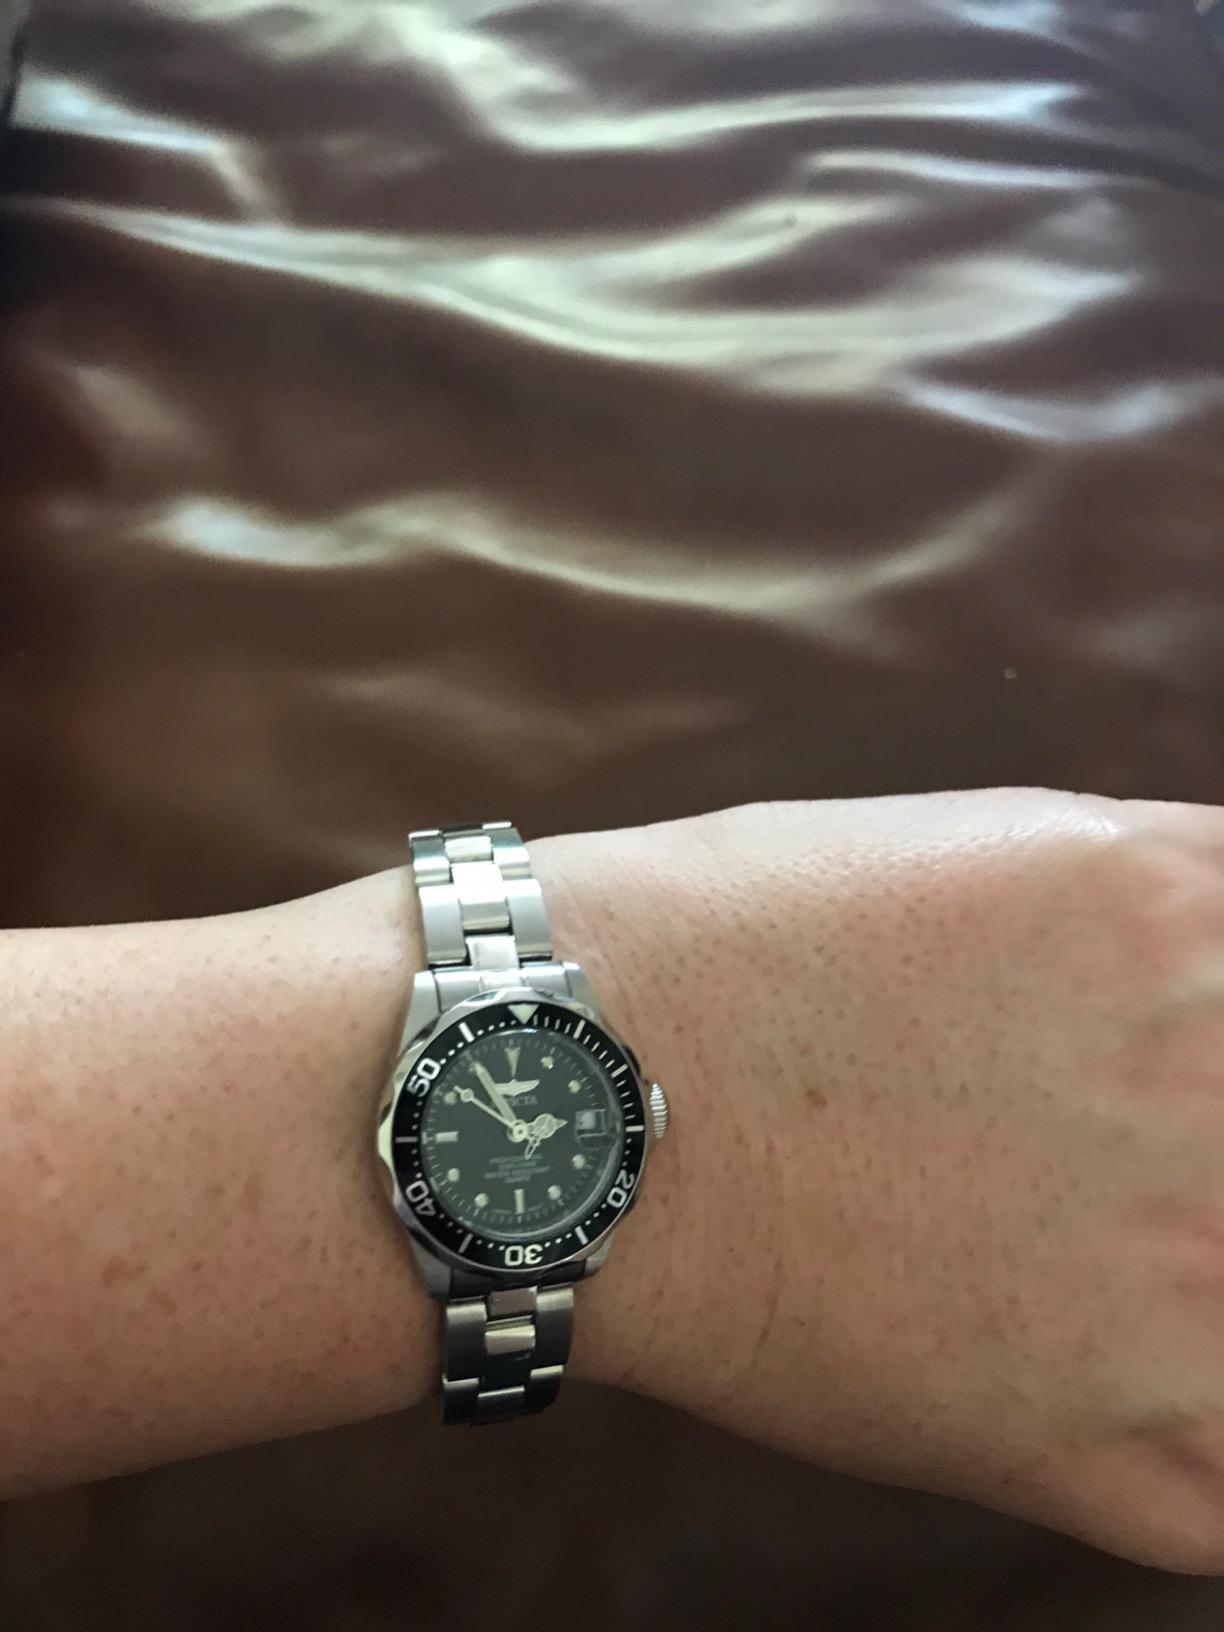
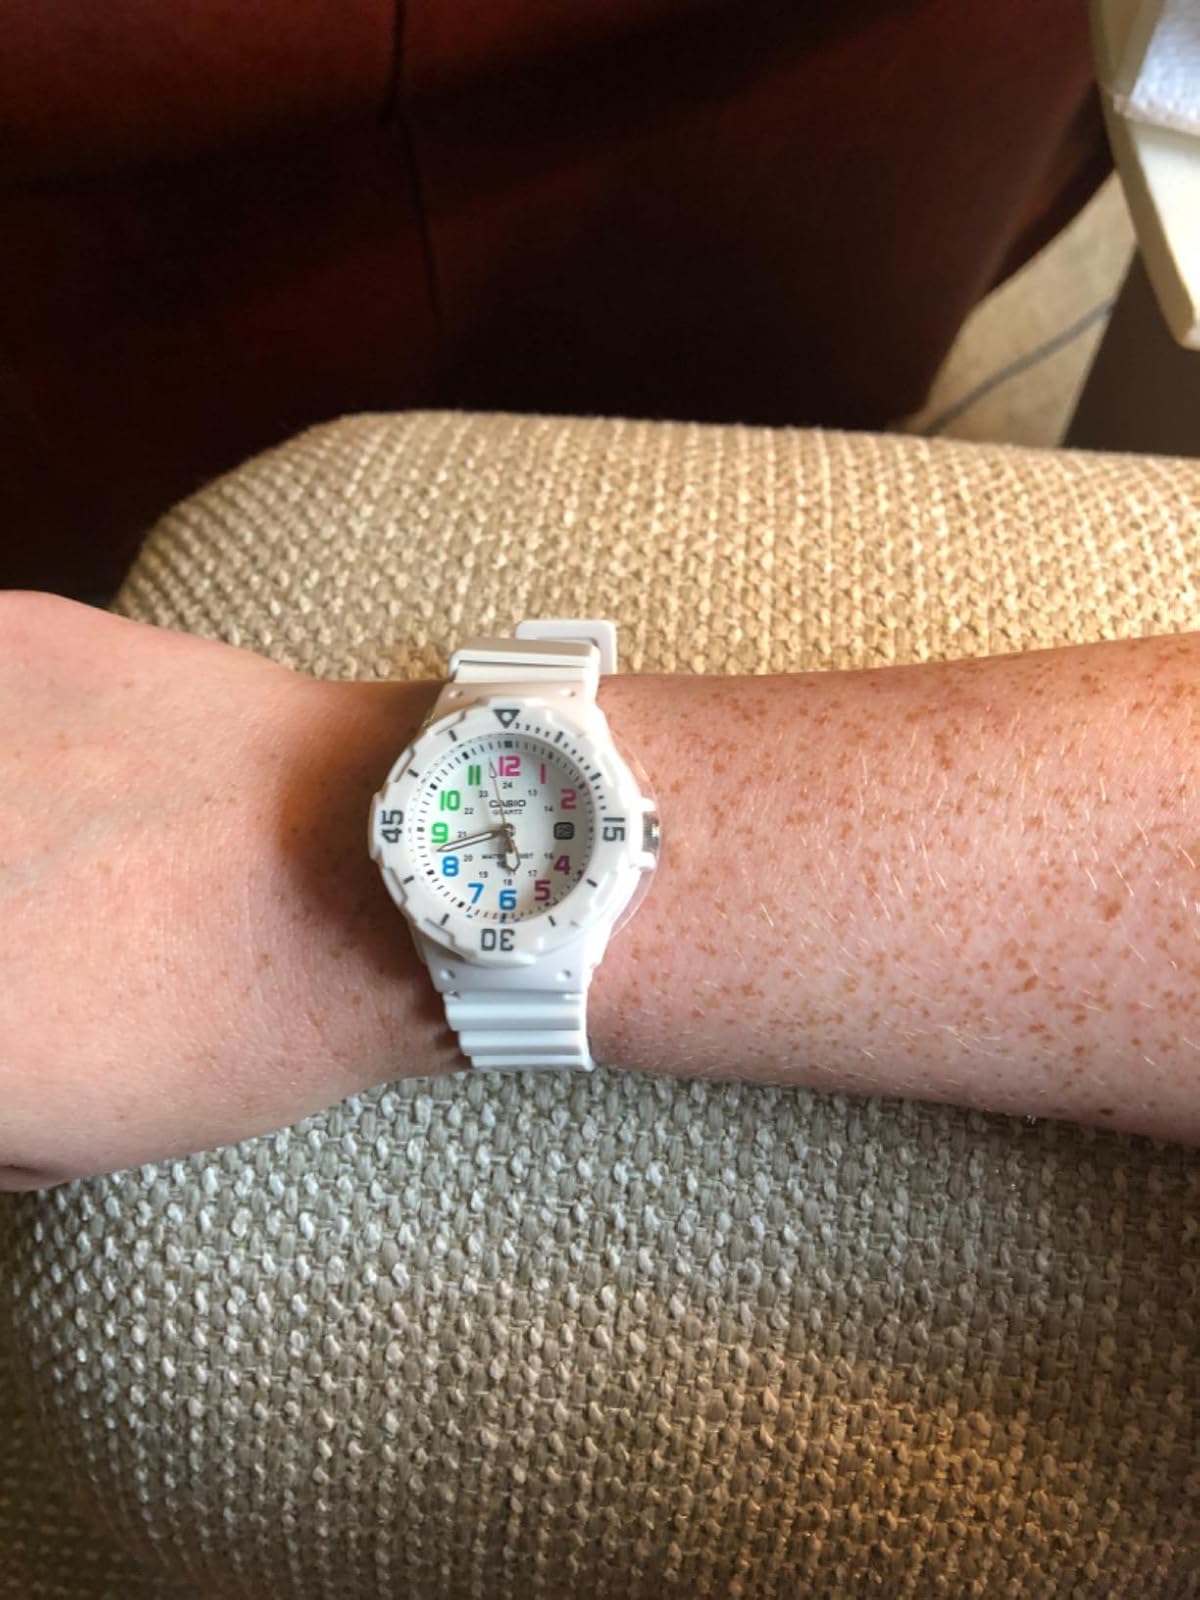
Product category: accessories_watch
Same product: no